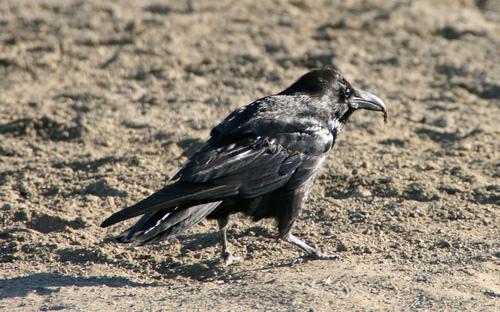
A photo of a common raven